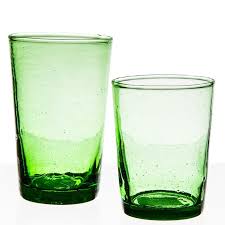
Label: glass